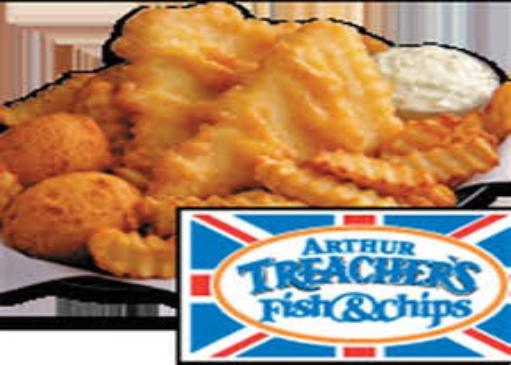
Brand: Arthur Treacher's Fish & Chips
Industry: Food